Battle of Leeds

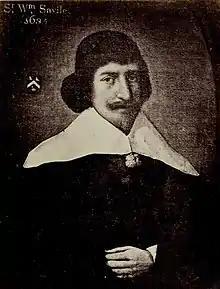
In December 1642, Sir William Savile garrisoned Leeds for the Royalists.

Upon the formal start of the civil war in August, Charles appointed the Earl of Cumberland as commander of the Royalist forces in Yorkshire. A contemporary writer, Sir Philip Warwick, said that Cumberland's "genius was not military", and combined with insufficient forces, the Royalists suffered a series of defeats across the county. Negotiations were made for the Earl of Newcastle to assist them, which resulted in Cumberland handing over command of the counties' forces. Newcastle advanced into Yorkshire with around 8,000 men, defeating the Parliamentarians at Piercebridge, and established himself in York on 3 December. Among his men was Sir William Savile, who he sent to secure the West Riding towns of Leeds, Wakefield and Bradford. Savile was a deputy lieutenant of the West Riding who had raised a regiment of 900 men from the region in 1639. With 1,500 infantry and 500 cavalry, Savile took Leeds and Wakefield without a fight, but had to split off a portion of his force to attempt to capture Bradford on 18 December, where he was repelled.